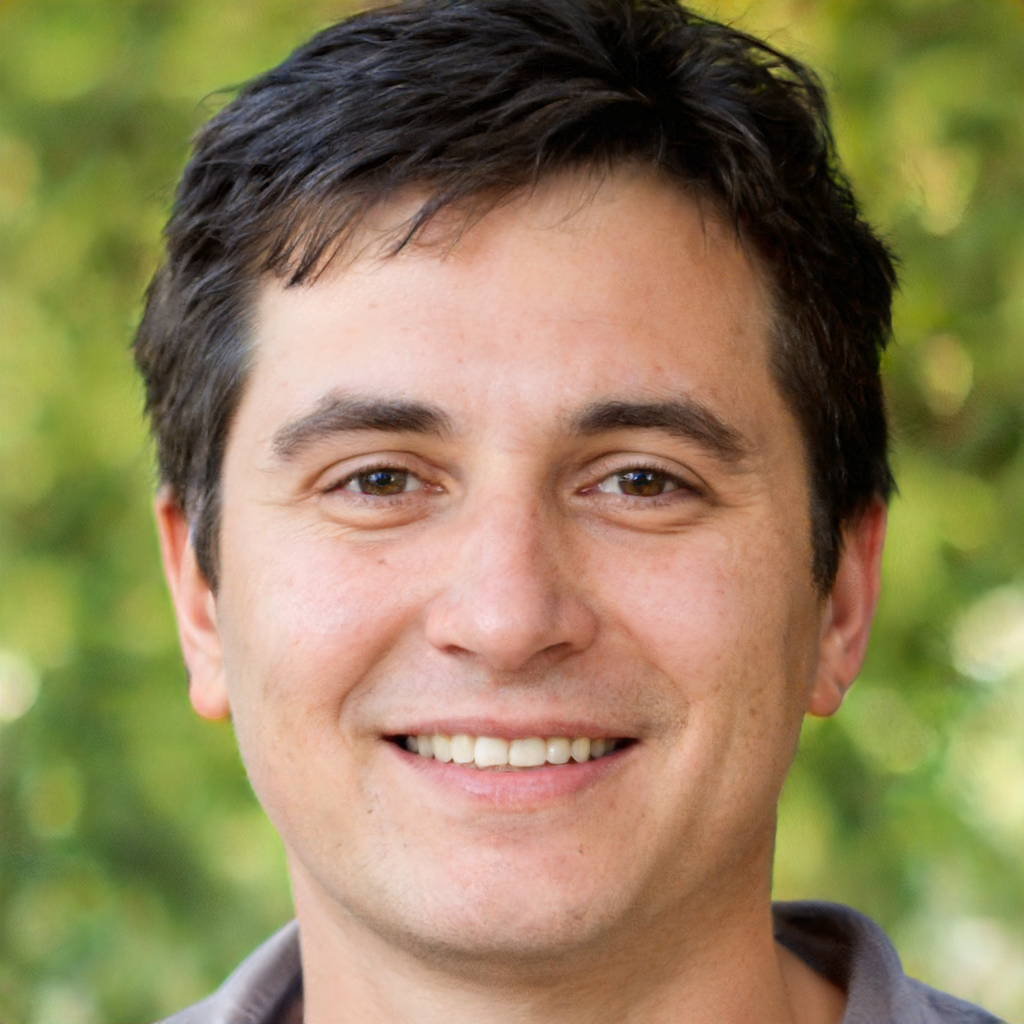
Label: Colored